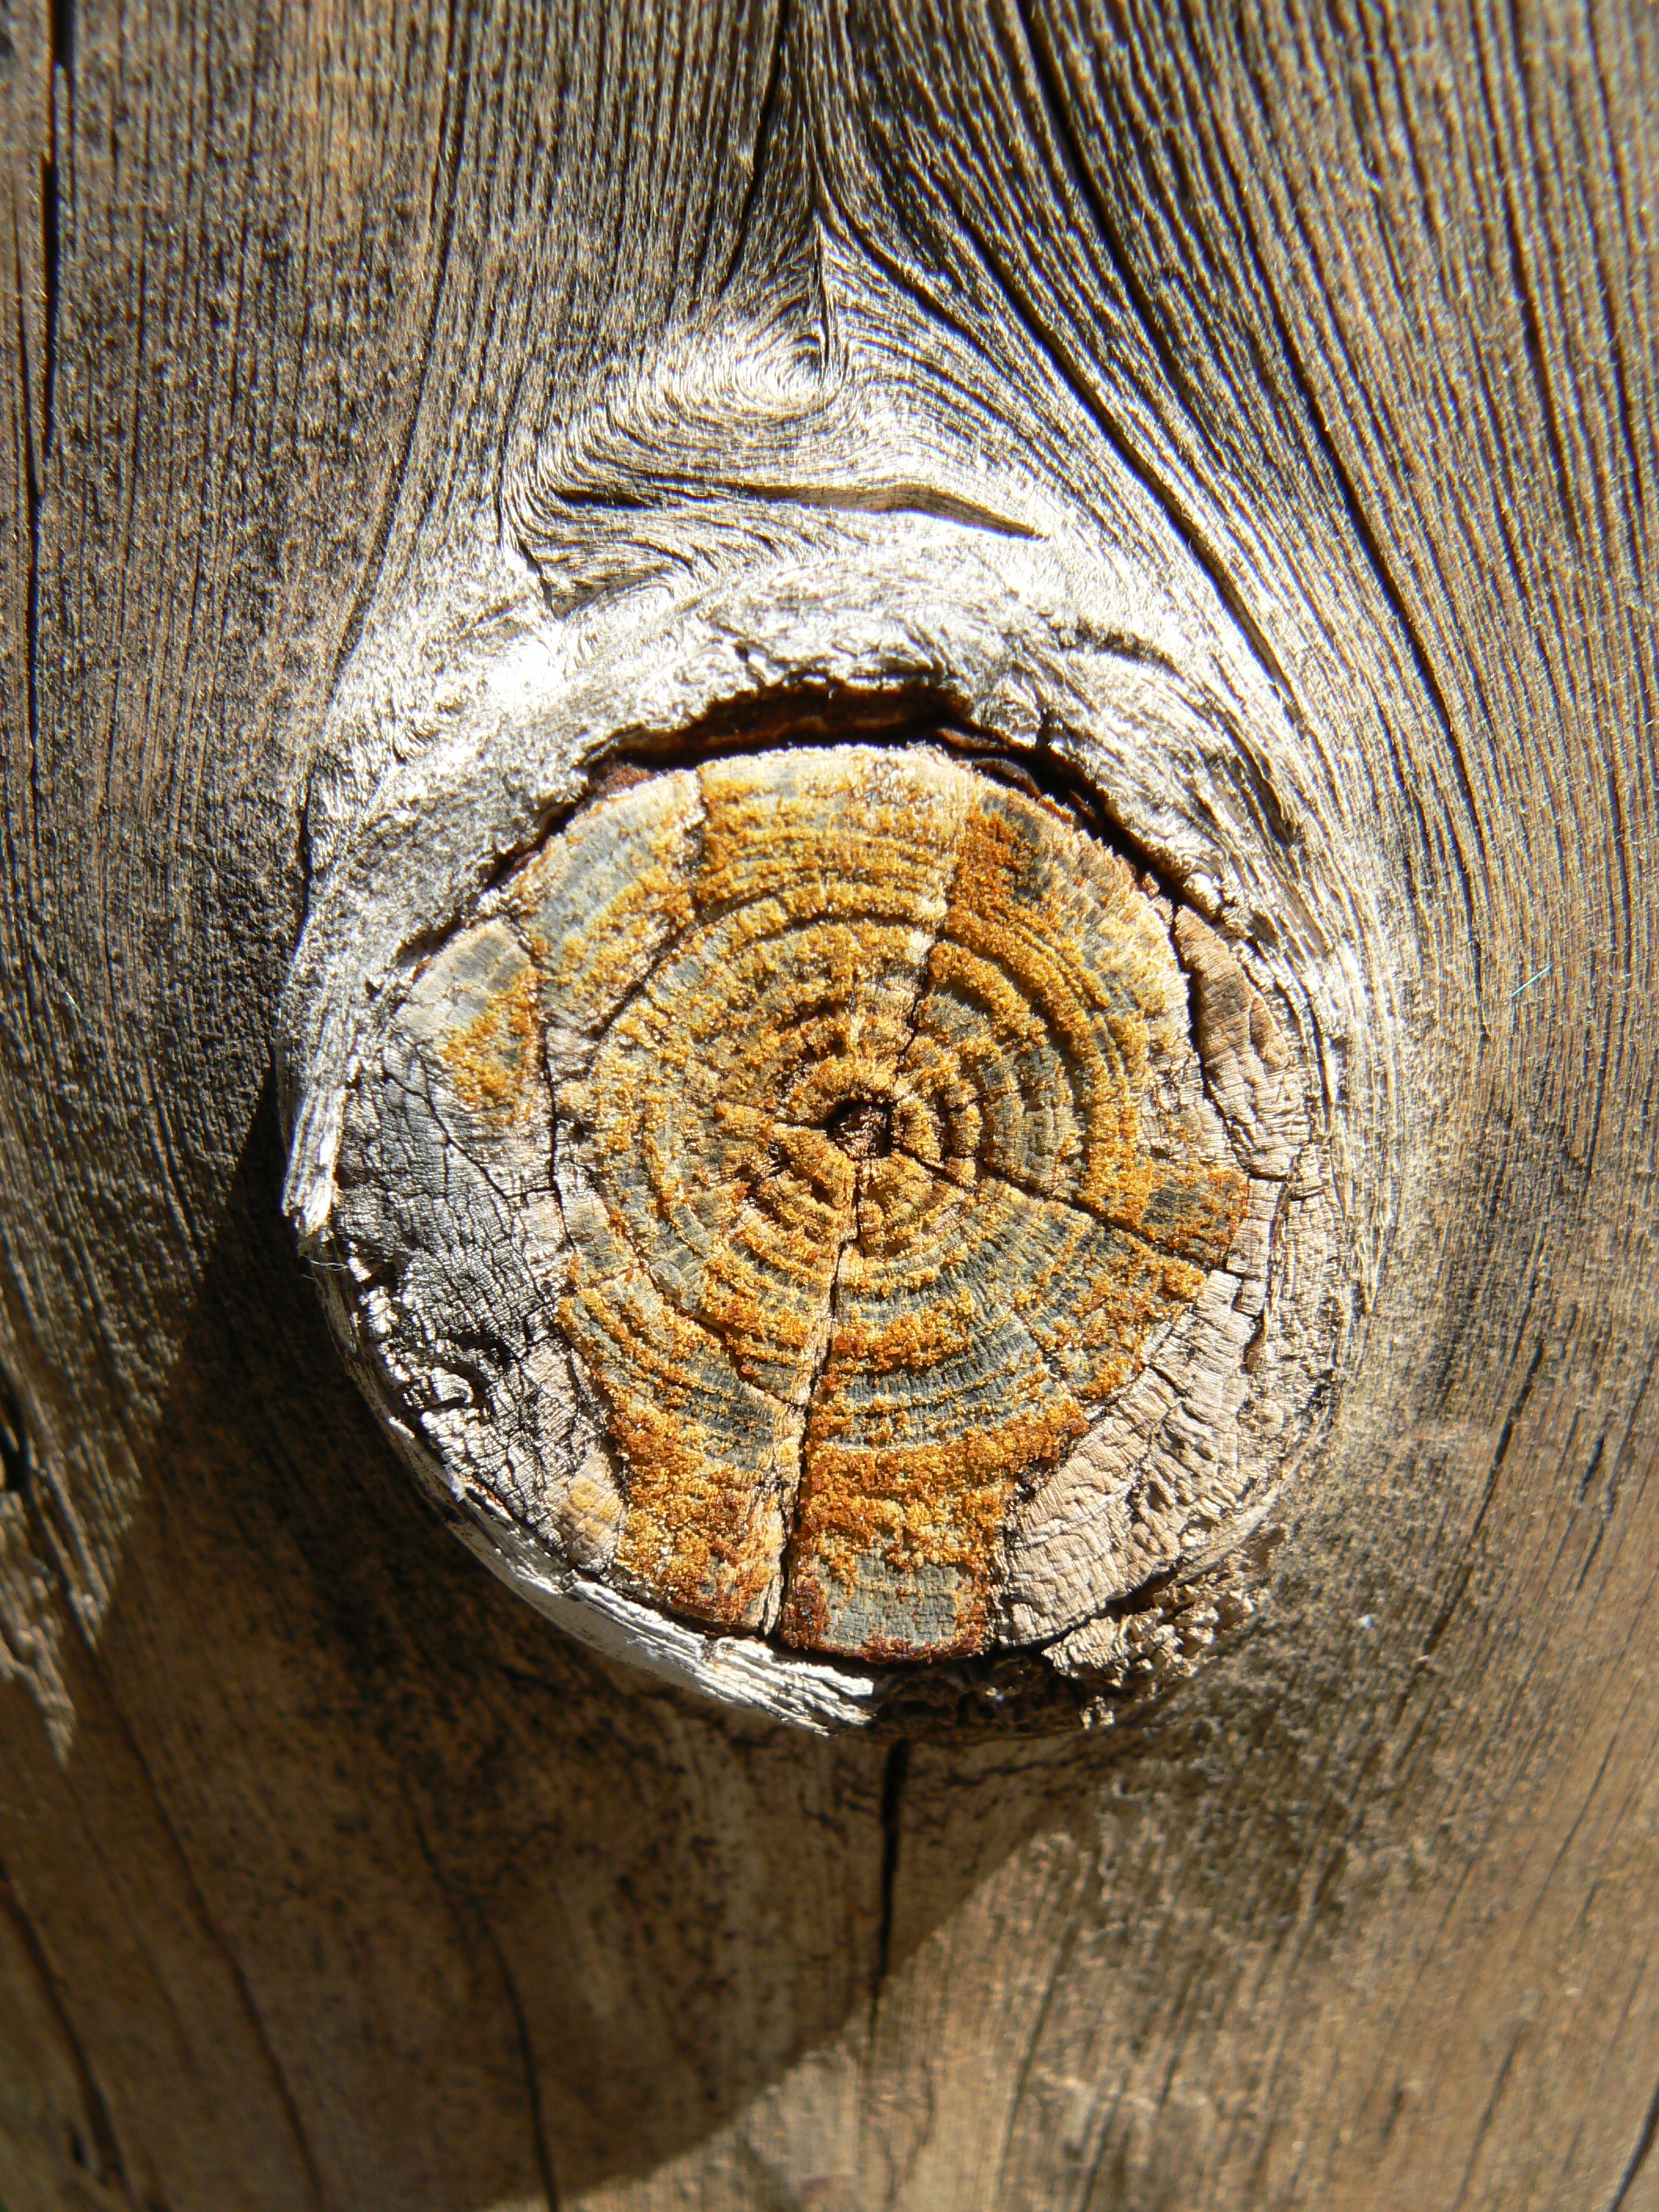
tree, wood, texture, leaf, trunk, close up, lichen, carving, knot, ocher, ancient history